Stickney House (Lockport, New York)

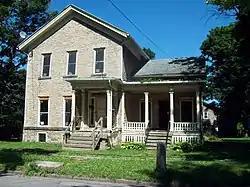
Stickney House, June 2009

Stickney House is a historic home located at Lockport in Niagara County, New York. It is a two-story stone structure built in 1854 by Marcus Stickney, an early settler of Lockport, in the Italianate style. It is one of approximately 75 stone residences remaining in the city of Lockport.